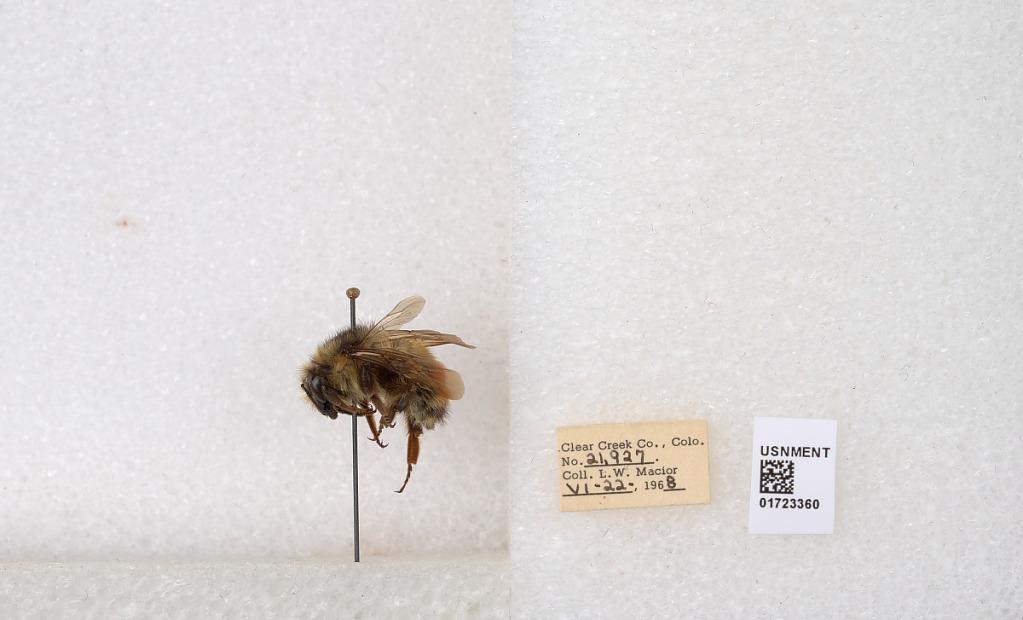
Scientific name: Bombus flavifrons Cresson
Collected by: L. Macior
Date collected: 1968-6-22
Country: United States
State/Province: Colorado
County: Clear Creek
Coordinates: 39.6891, -105.644